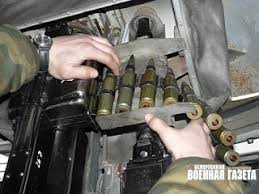
Label: BTR-80